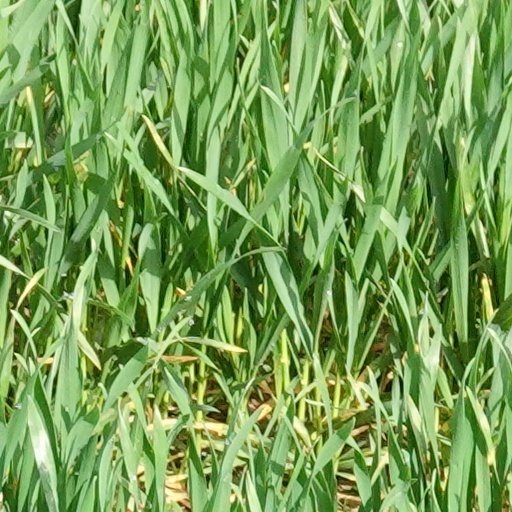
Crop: wheat